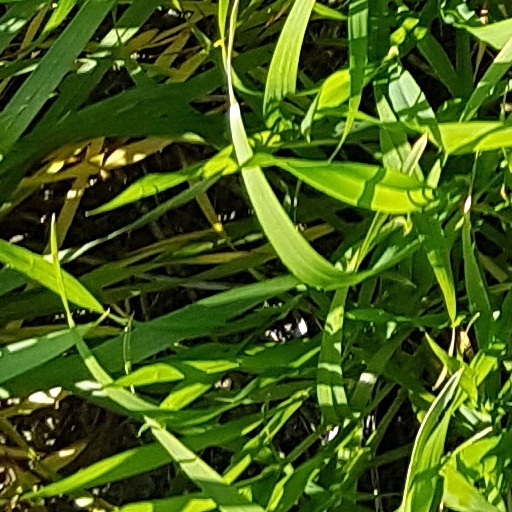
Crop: wheat